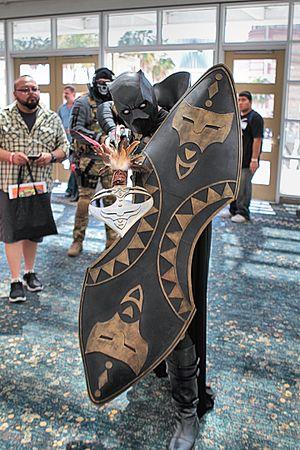
Le royaume du Wakanda est un pays africain fictif présent dans l'univers Marvel de la maison d'édition Marvel Comics. Créé par le scénariste Stan Lee et le dessinateur Jack Kirby, ce pays apparait pour la première fois dans le comic book Fantastic Four #52 en juillet 1966.